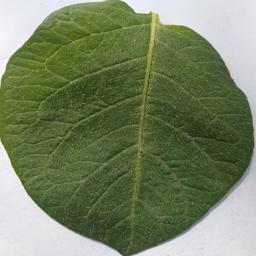
Label: Potato___Healthy